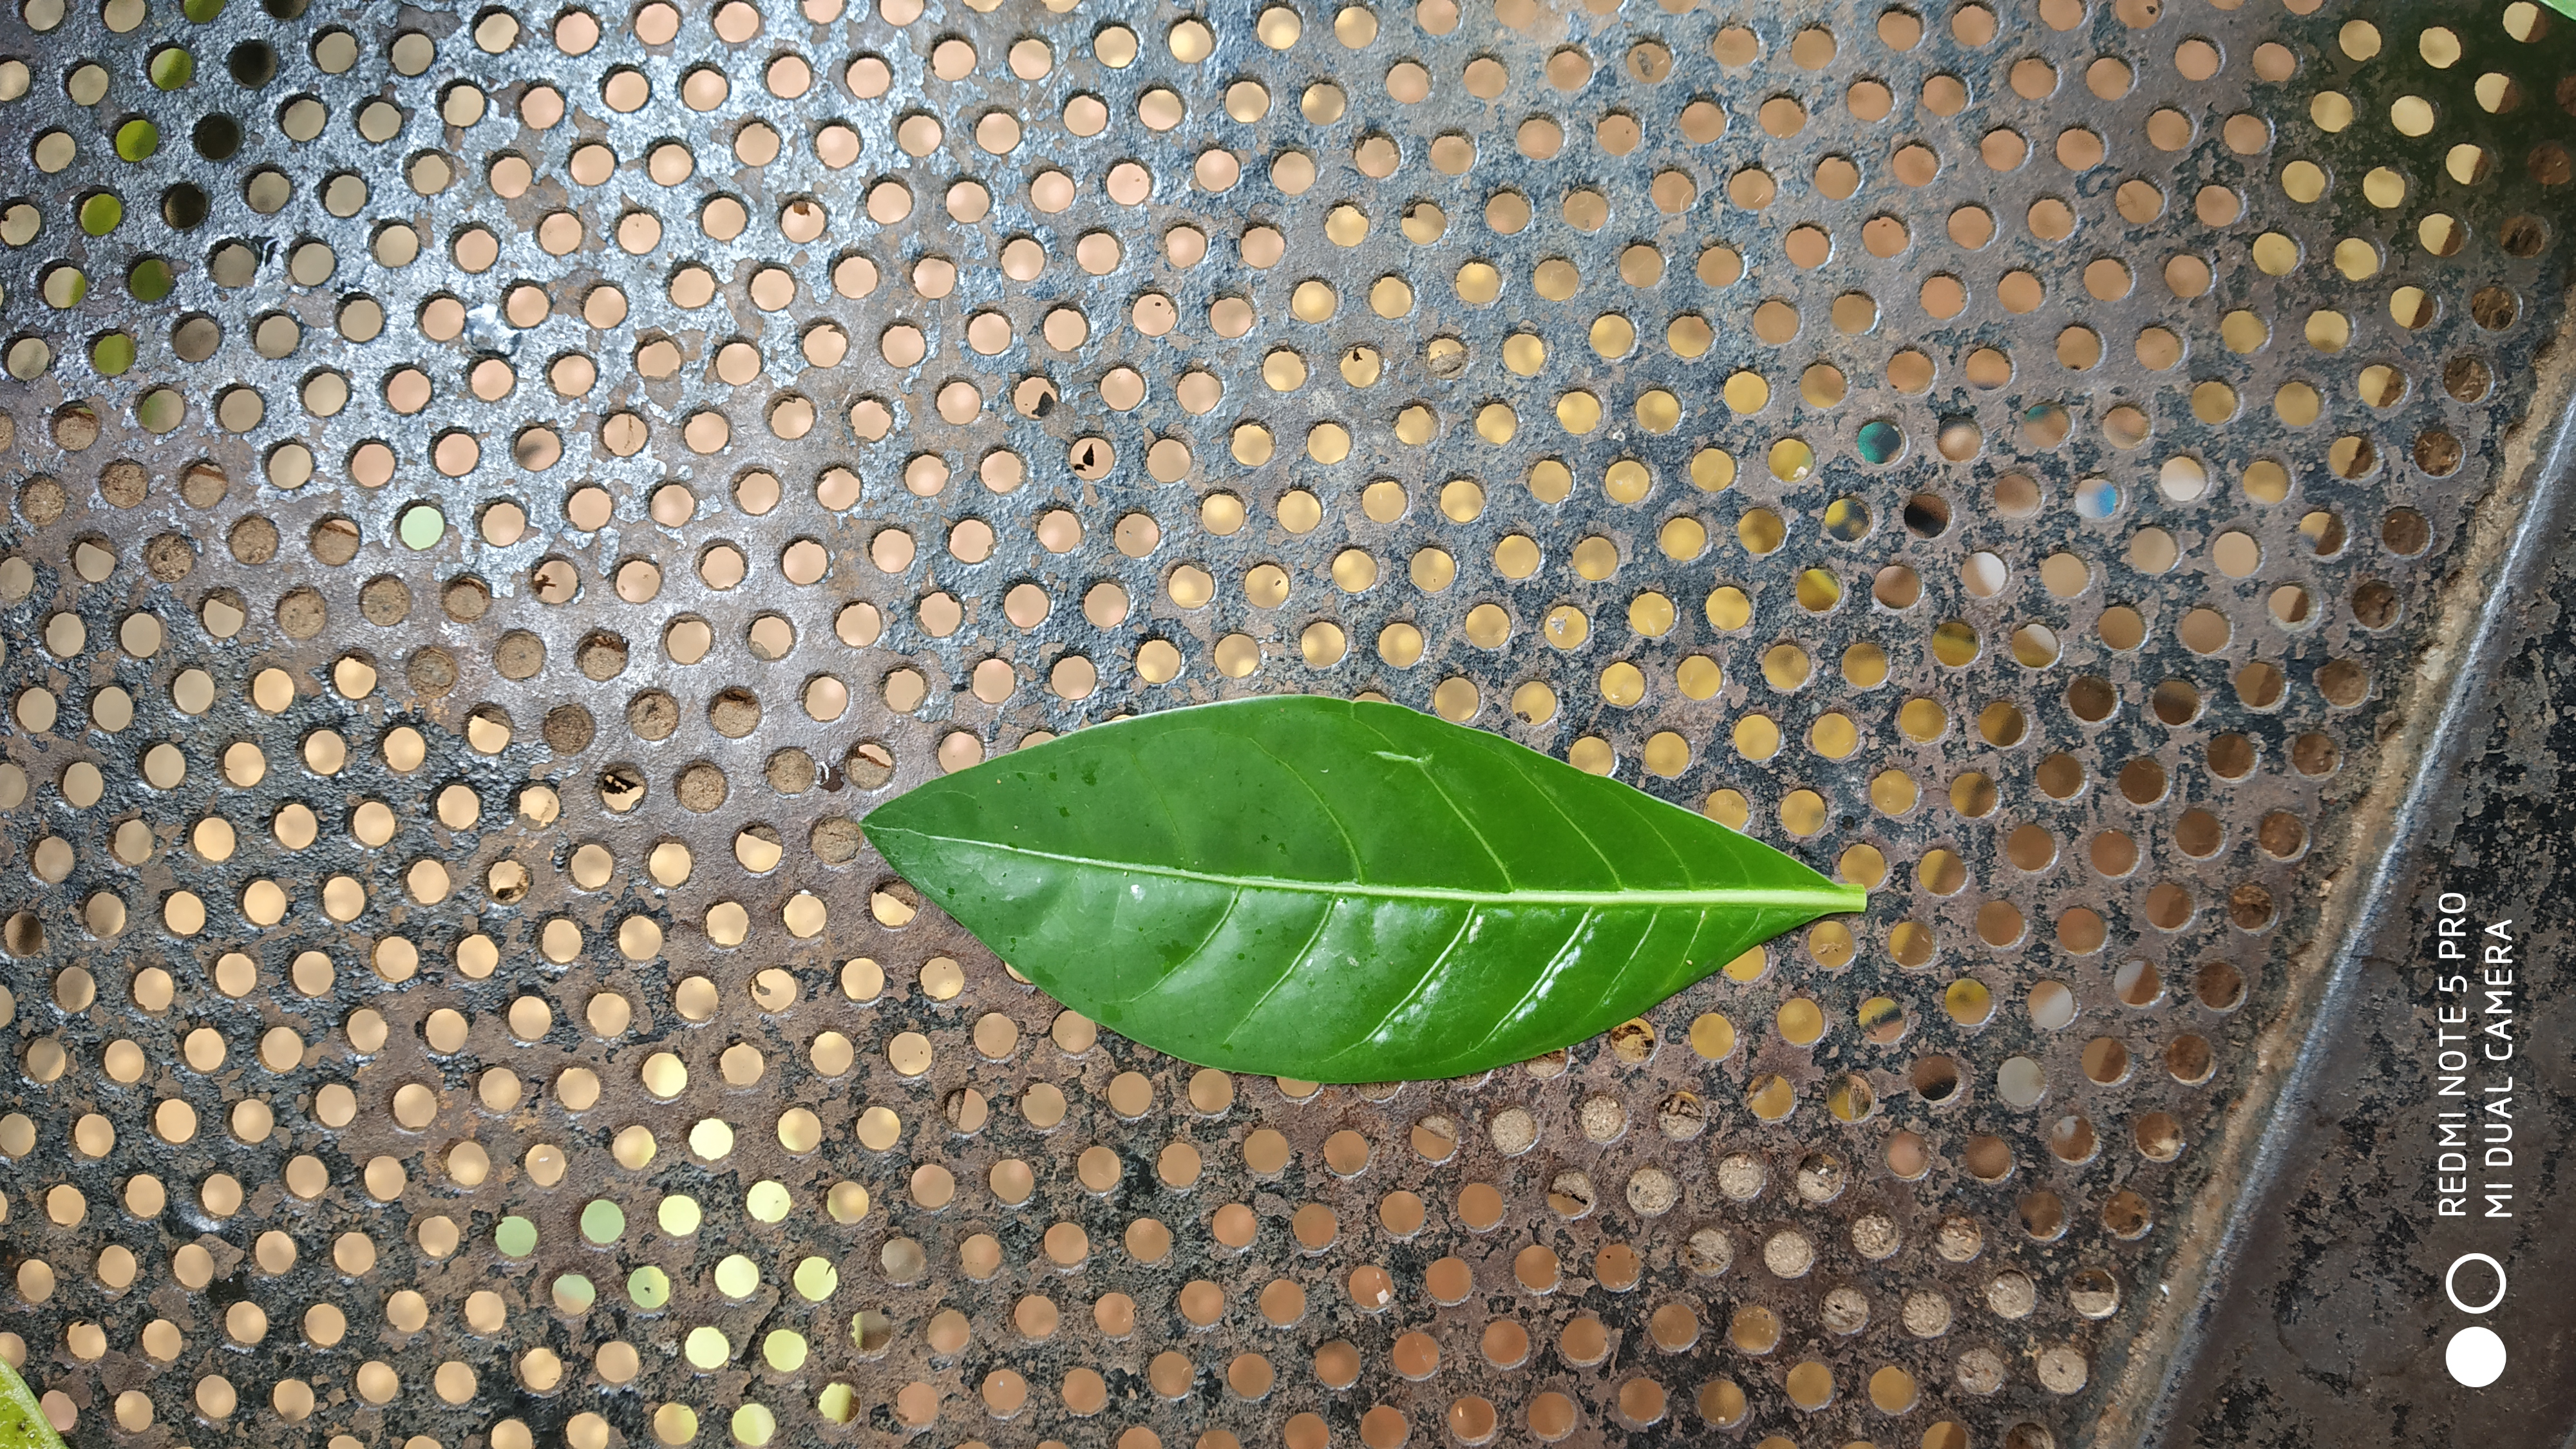
Plant: Nooni